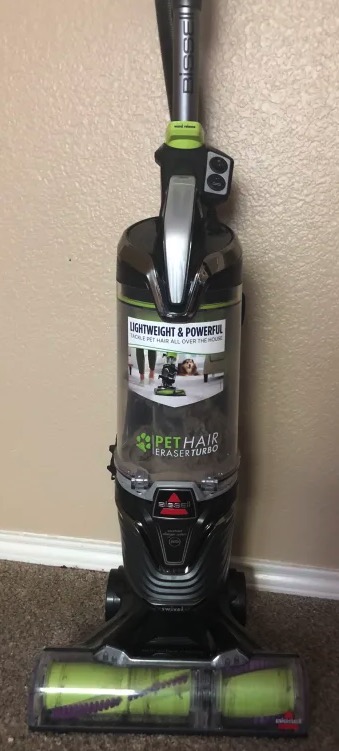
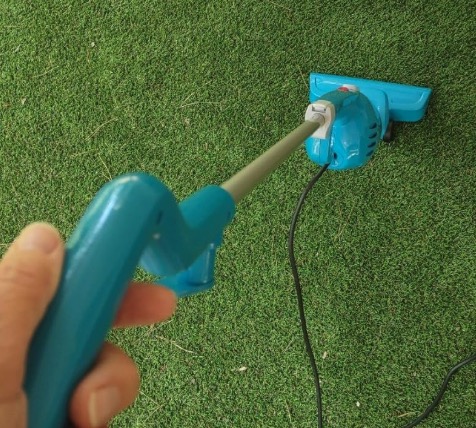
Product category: items_vacuum
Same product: no